Dakota Access Pipeline protests

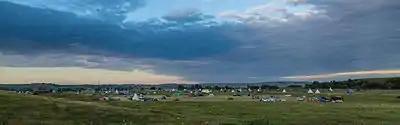
Sacred Stone Camp

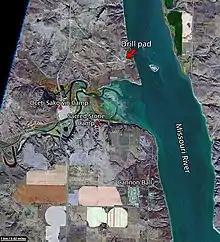
Campsite location

The Dakota Access Pipeline, a part of the Bakken pipeline project, is a underground oil pipeline in the United States. The pipeline was planned by Dakota Access, LLC, a subsidiary of a Dallas, Texas corporation named Energy Transfer Partners, L.P. It begins in the Bakken oil fields in Northwest North Dakota and travels in a relatively straight line southeast, through South Dakota and Iowa, ending at the oil terminal near Patoka, Illinois. According to court records, the pipeline was due for delivery on January 1, 2017.